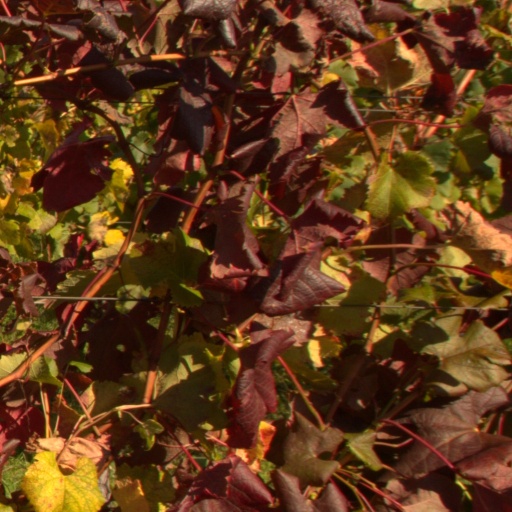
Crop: grape